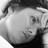
Emotion: sad